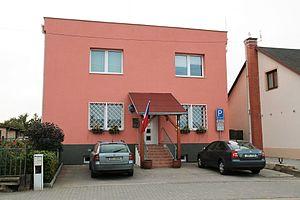
Nový Šaldorf-Sedlešovice est une commune du district de Znojmo, dans la région de Moravie-du-Sud, en République tchèque. Sa population s’élève à 1 558 habitants en 2019.